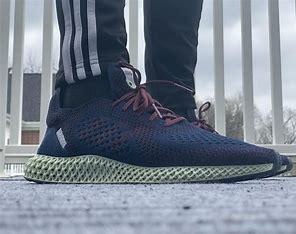
Brand: Adidas
Model: 4D